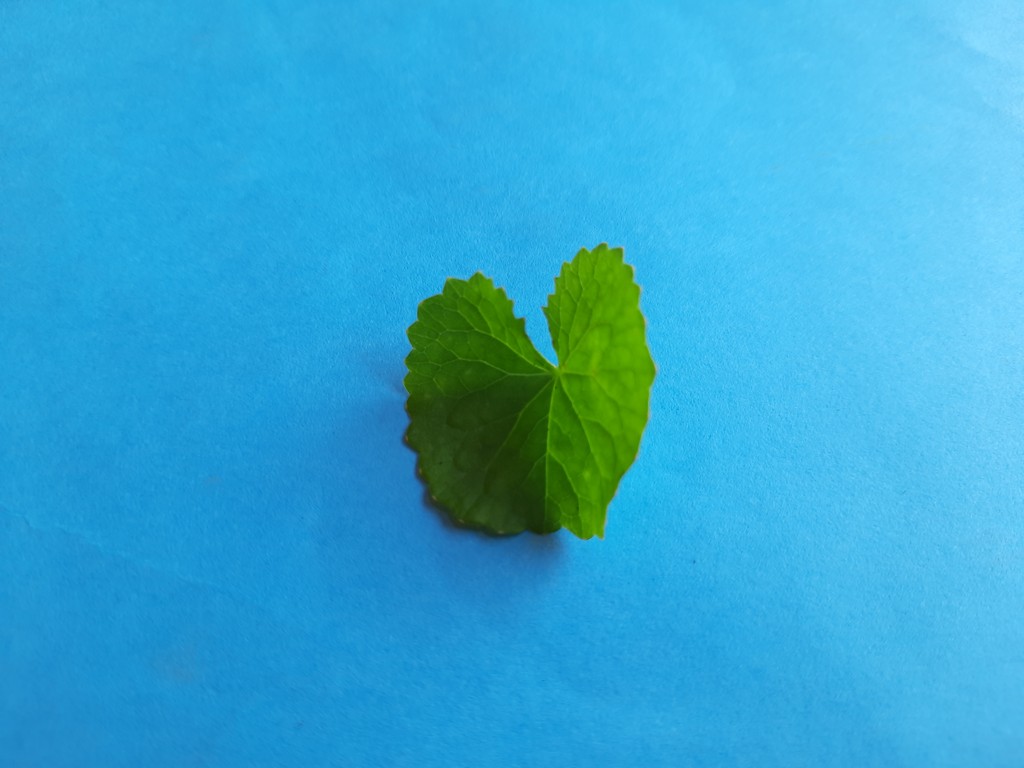
Label: Healthy